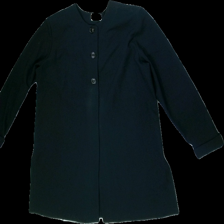
View: front
Type: Blazer
Category: Ladies
Brand: Not in the list
Brand text on label: LeMillion
Colors: Black
Material: 50%viscose 50%polyester
Cut: Regular, C-collar
Season: Autumn
Stains: Major
Price range: 100-150
Recommended usage: Export